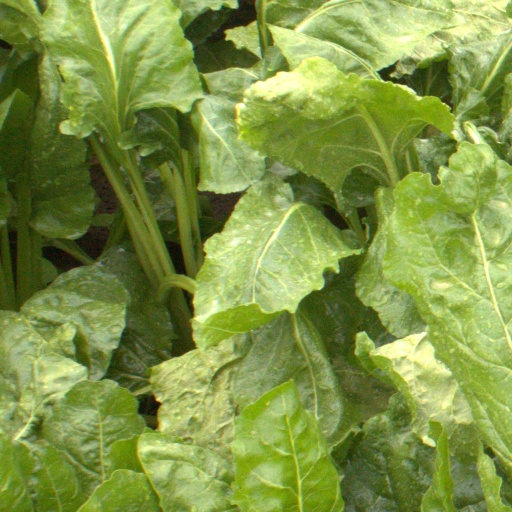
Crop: sugar beet